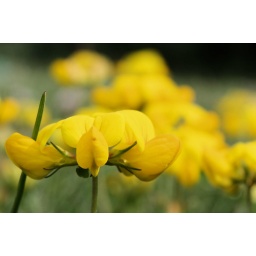
little yellow flowers in the grass